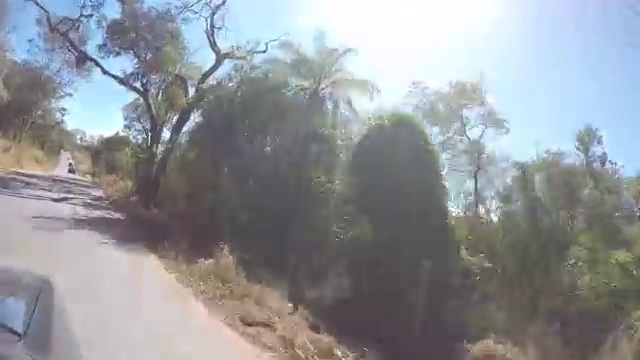
Fire: no
Smoke: no